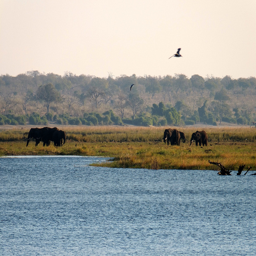
A herd of elephants walking through a water way.
Wild elephants graze in grasslands near a lake.
A group of elephants walk in a pasture next to a pond.
A bird flies over the water while elephants graze in the grass.
Elephants drinking at a watering hole in Africa